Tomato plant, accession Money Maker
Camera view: tilt-top (135 deg); turntable rotation: 270 degrees
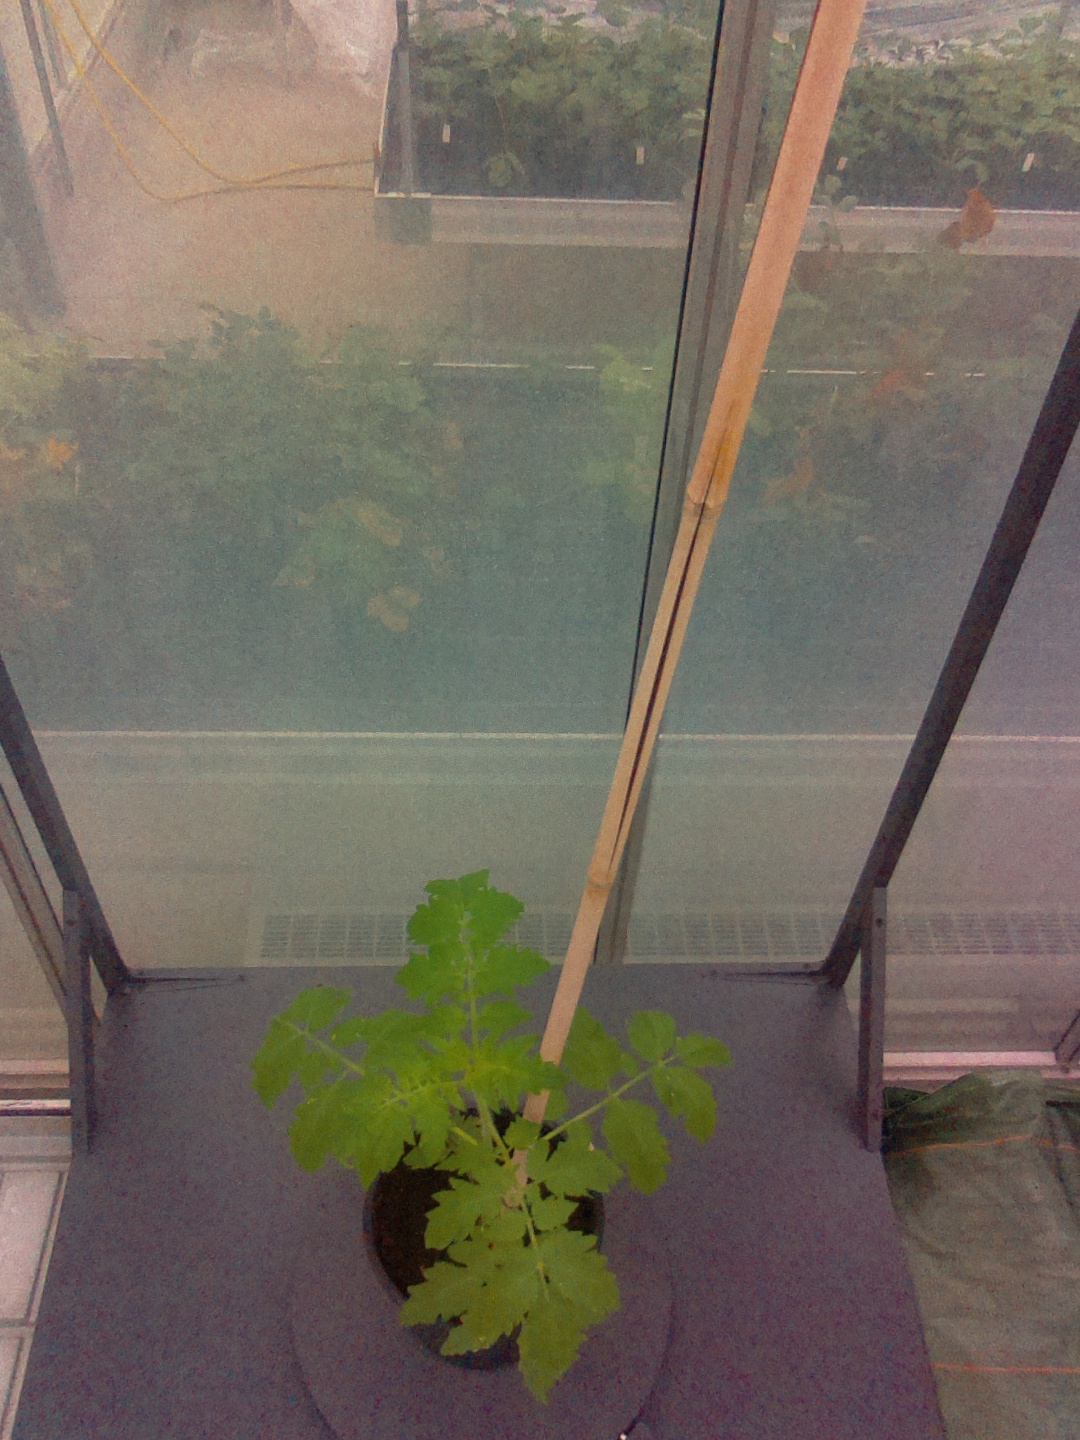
BBCH growth stage 13: 6 of true leaves visible